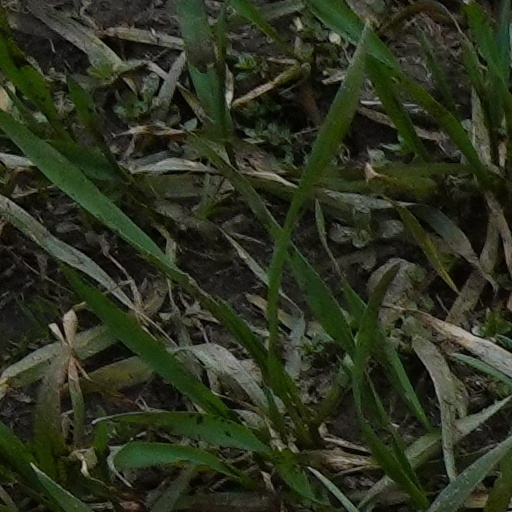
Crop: wheat